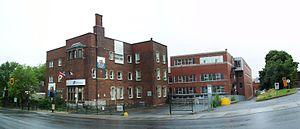
Collège international Marie de France, 4635, chemin Queen-Mary, Montréal. info
Le collège international Marie-de-France, est un établissement laïque d’enseignement privé pour le gouvernement du Québec et publique pour le gouvernement Français, situé à Montréal, au Québec. Il a été fondé en 1939 par des enseignants français comme collège d'enseignement pour filles, un an après la fondation en 1938 du collège Stanislas pour garçons, et est devenu – comme Stanislas – mixte au début des années 1970. Il dispense des enseignements de l'école primaire au lycée et adopte le système français dont il décerne tous ses diplômes, du brevet des collèges au baccalauréat. À cet effet, le collège est rattaché à l'académie de Caen. Il permet également d'obtenir des équivalences avec les diplômes québécois, définies dans le cadre de l'entente internationale franco-québécoise et permet ainsi aux étudiants de passer dans le régime scolaire canadien et français. Il scolarise actuellement 1 800 étudiants.
Voici une liste des établissements d'enseignement collégial situés sur l'île de Montréal, suivis de leurs établissements affiliés. Elle comprend les collèges d'enseignement général et professionnel du Québec, qui sont des établissements publics, et des établissements privés.